Königrufen

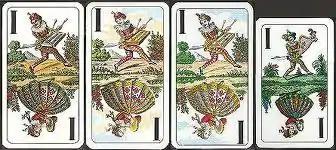
Pagats by modern, Central European manufacturers; three type 6, one type 5 (here smaller, in Austria however usually larger than type 6)

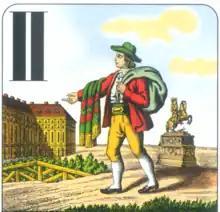
Tarock II showing a Tyrolean cloth dealer in front of the Vienna Hofburg

Königrufen uses the basic Tarock pack with a reduced number of cards – the full Tarock pack contains 78 cards. The 54-card pack is divided into two groups: 22 tarocks and 32 suit cards.